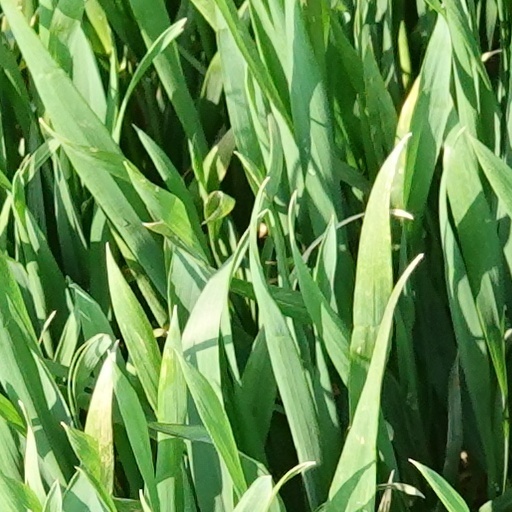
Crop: wheat